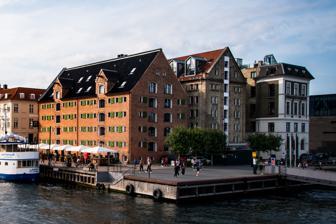
Building: 71 Nyhavn Hotel
Country: Denmark
Year built: 1805
Hotel in Denmark 71 Nyhavn General information Location Nyhavn , Copenhagen , Denmark Coordinates 55°40′45.5″N 12°35′37″E / 55.679306°N 12.59361°E / 55.679306; 12.59361 Opening 1971 ; 54 years ago ( 1971 ) Owner Arp-Hansen Hotel Group Management Arp-Hansen Hotel Group Other information Number of rooms 150 Number of restaurants 1 Website Hotel web site 71 Nyhavn is a high-end hotel based in two converted warehouses on the corner of the Nyhavn Canal and the main harbour front of Copenhagen , Denmark . It has 150 rooms and is after an upgrade completed in 2018 Arp-Hansen Hotel Group 's most expensive hotel. History Ole Berendt Suhr by Christian Hornemann The building, also known as the Suhr Warehouse ( Danish : Suhr's Pakhus ), was built in 1805 by Ole Berendt Suhr (1762-1815) and Ludvigsen, his business partner. It was listed in 1918. In 1971, the building was restored and adapted by the architects Flemming Hertz and O. Ramsgaard Thomsen and converted into a hotel which opened the following year. In 2000, the hotel was extended with the Puggaard Warehouse ( Danish : Puggaards Pakhus ), a yellow building from about 1850 located on the rear side of the Suhr Warehouse. It was originally used for the storage of spices from the Far East . Architecture The building is built in red brick and has 14 bays along Nyhavn and four bays along the main harbour front Today 71 Nyhavn is a four star hotel with a total of 150 rooms and suites . The number of rooms in the red warehouse was reduced from 84 to 64 in connection with the most recent refurbishment of the hotel. The yellow warehouse contains 66 rooms. Other facilities include a restaurant and a meeting room. Image gallery From Nyhavn The alley in front of the building Red shutters See also Arp-Hansen Hotel Group References